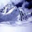
Label: mountain